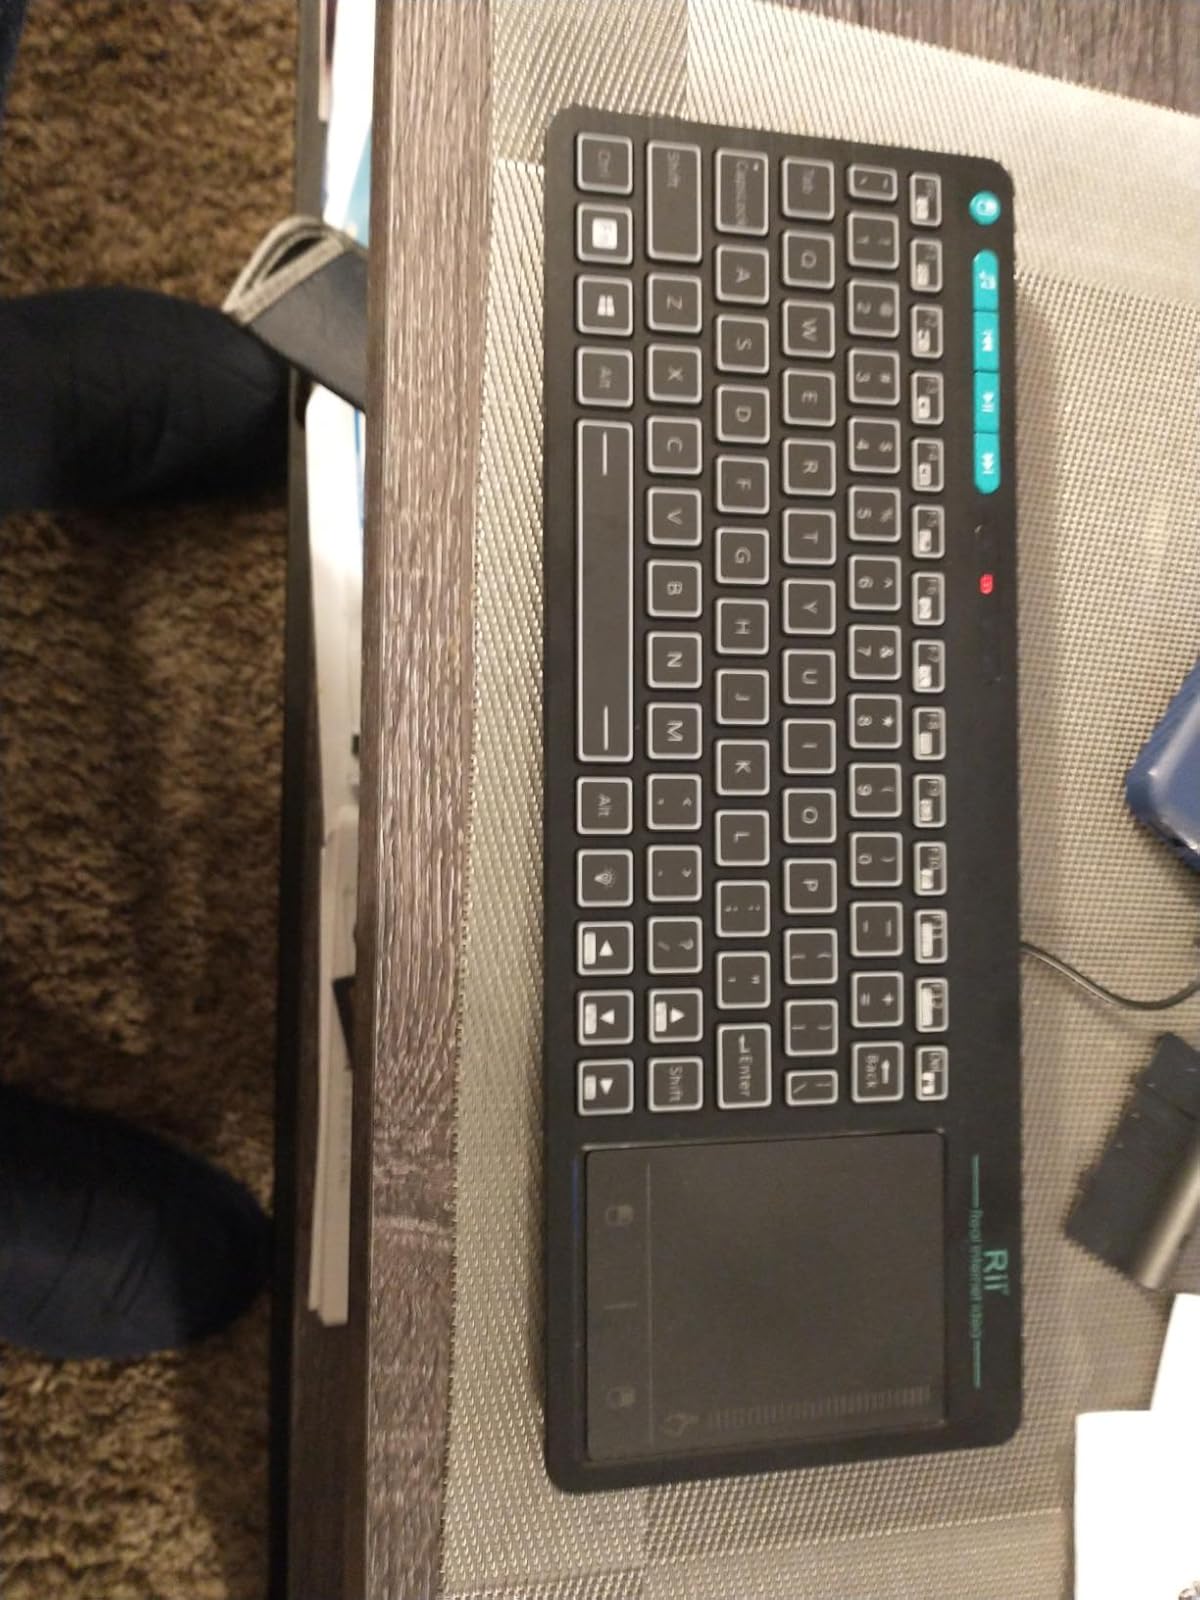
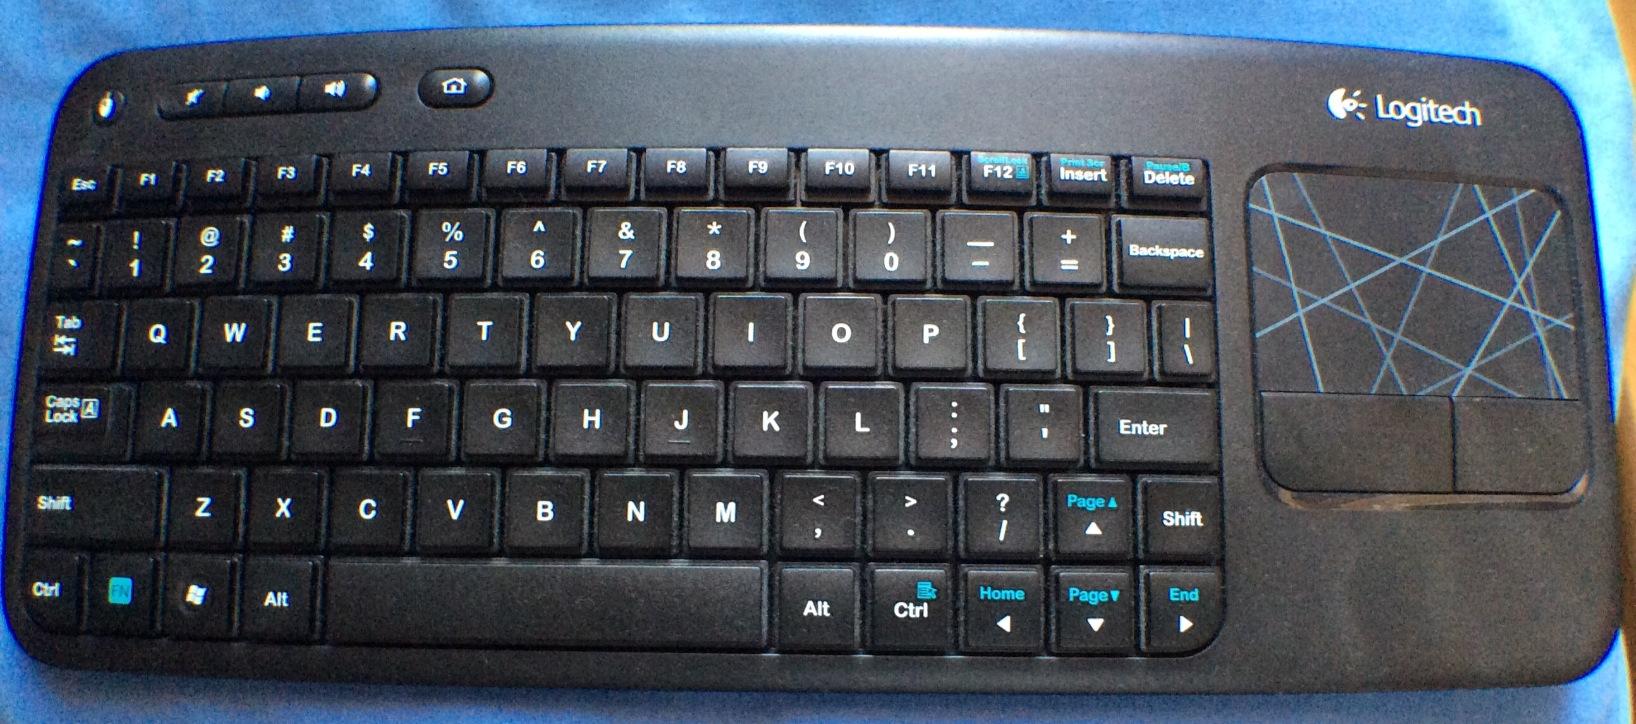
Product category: keyboard
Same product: no